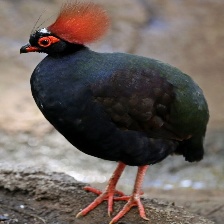
Species: CRESTED WOOD PARTRIDGE
Scientific name: ROLLULUS ROULOUL
ImageNet parent category: partridge